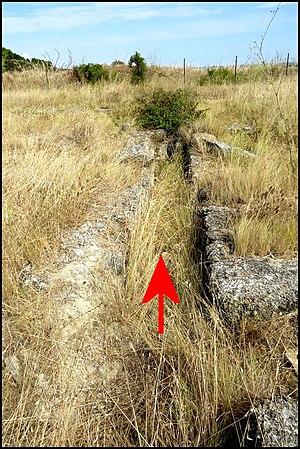
Parois latérales de la canalisation envahie par des graminées. Les dalles de couverture ont disparu. Vue en perspective longitudinale, depuis l'ouest. Flèche
La villa de Vivios est une villa romaine située dans la commune française de Lespignan, dans le département de l’Hérault. Au point de vue étymologique, le nom dériverait soit du latin bivium pour bifurcation, soit de Viviers qui désignait, au XVIIIᵉ siècle, un chemin du voisinage et pourrait orienter aussi vers une hypothèse fonctionnelle.